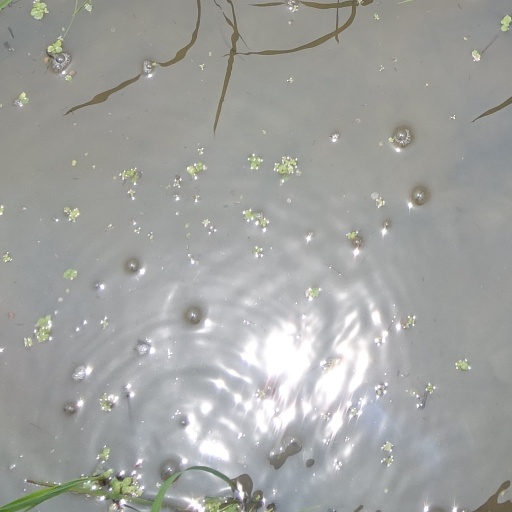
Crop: rice